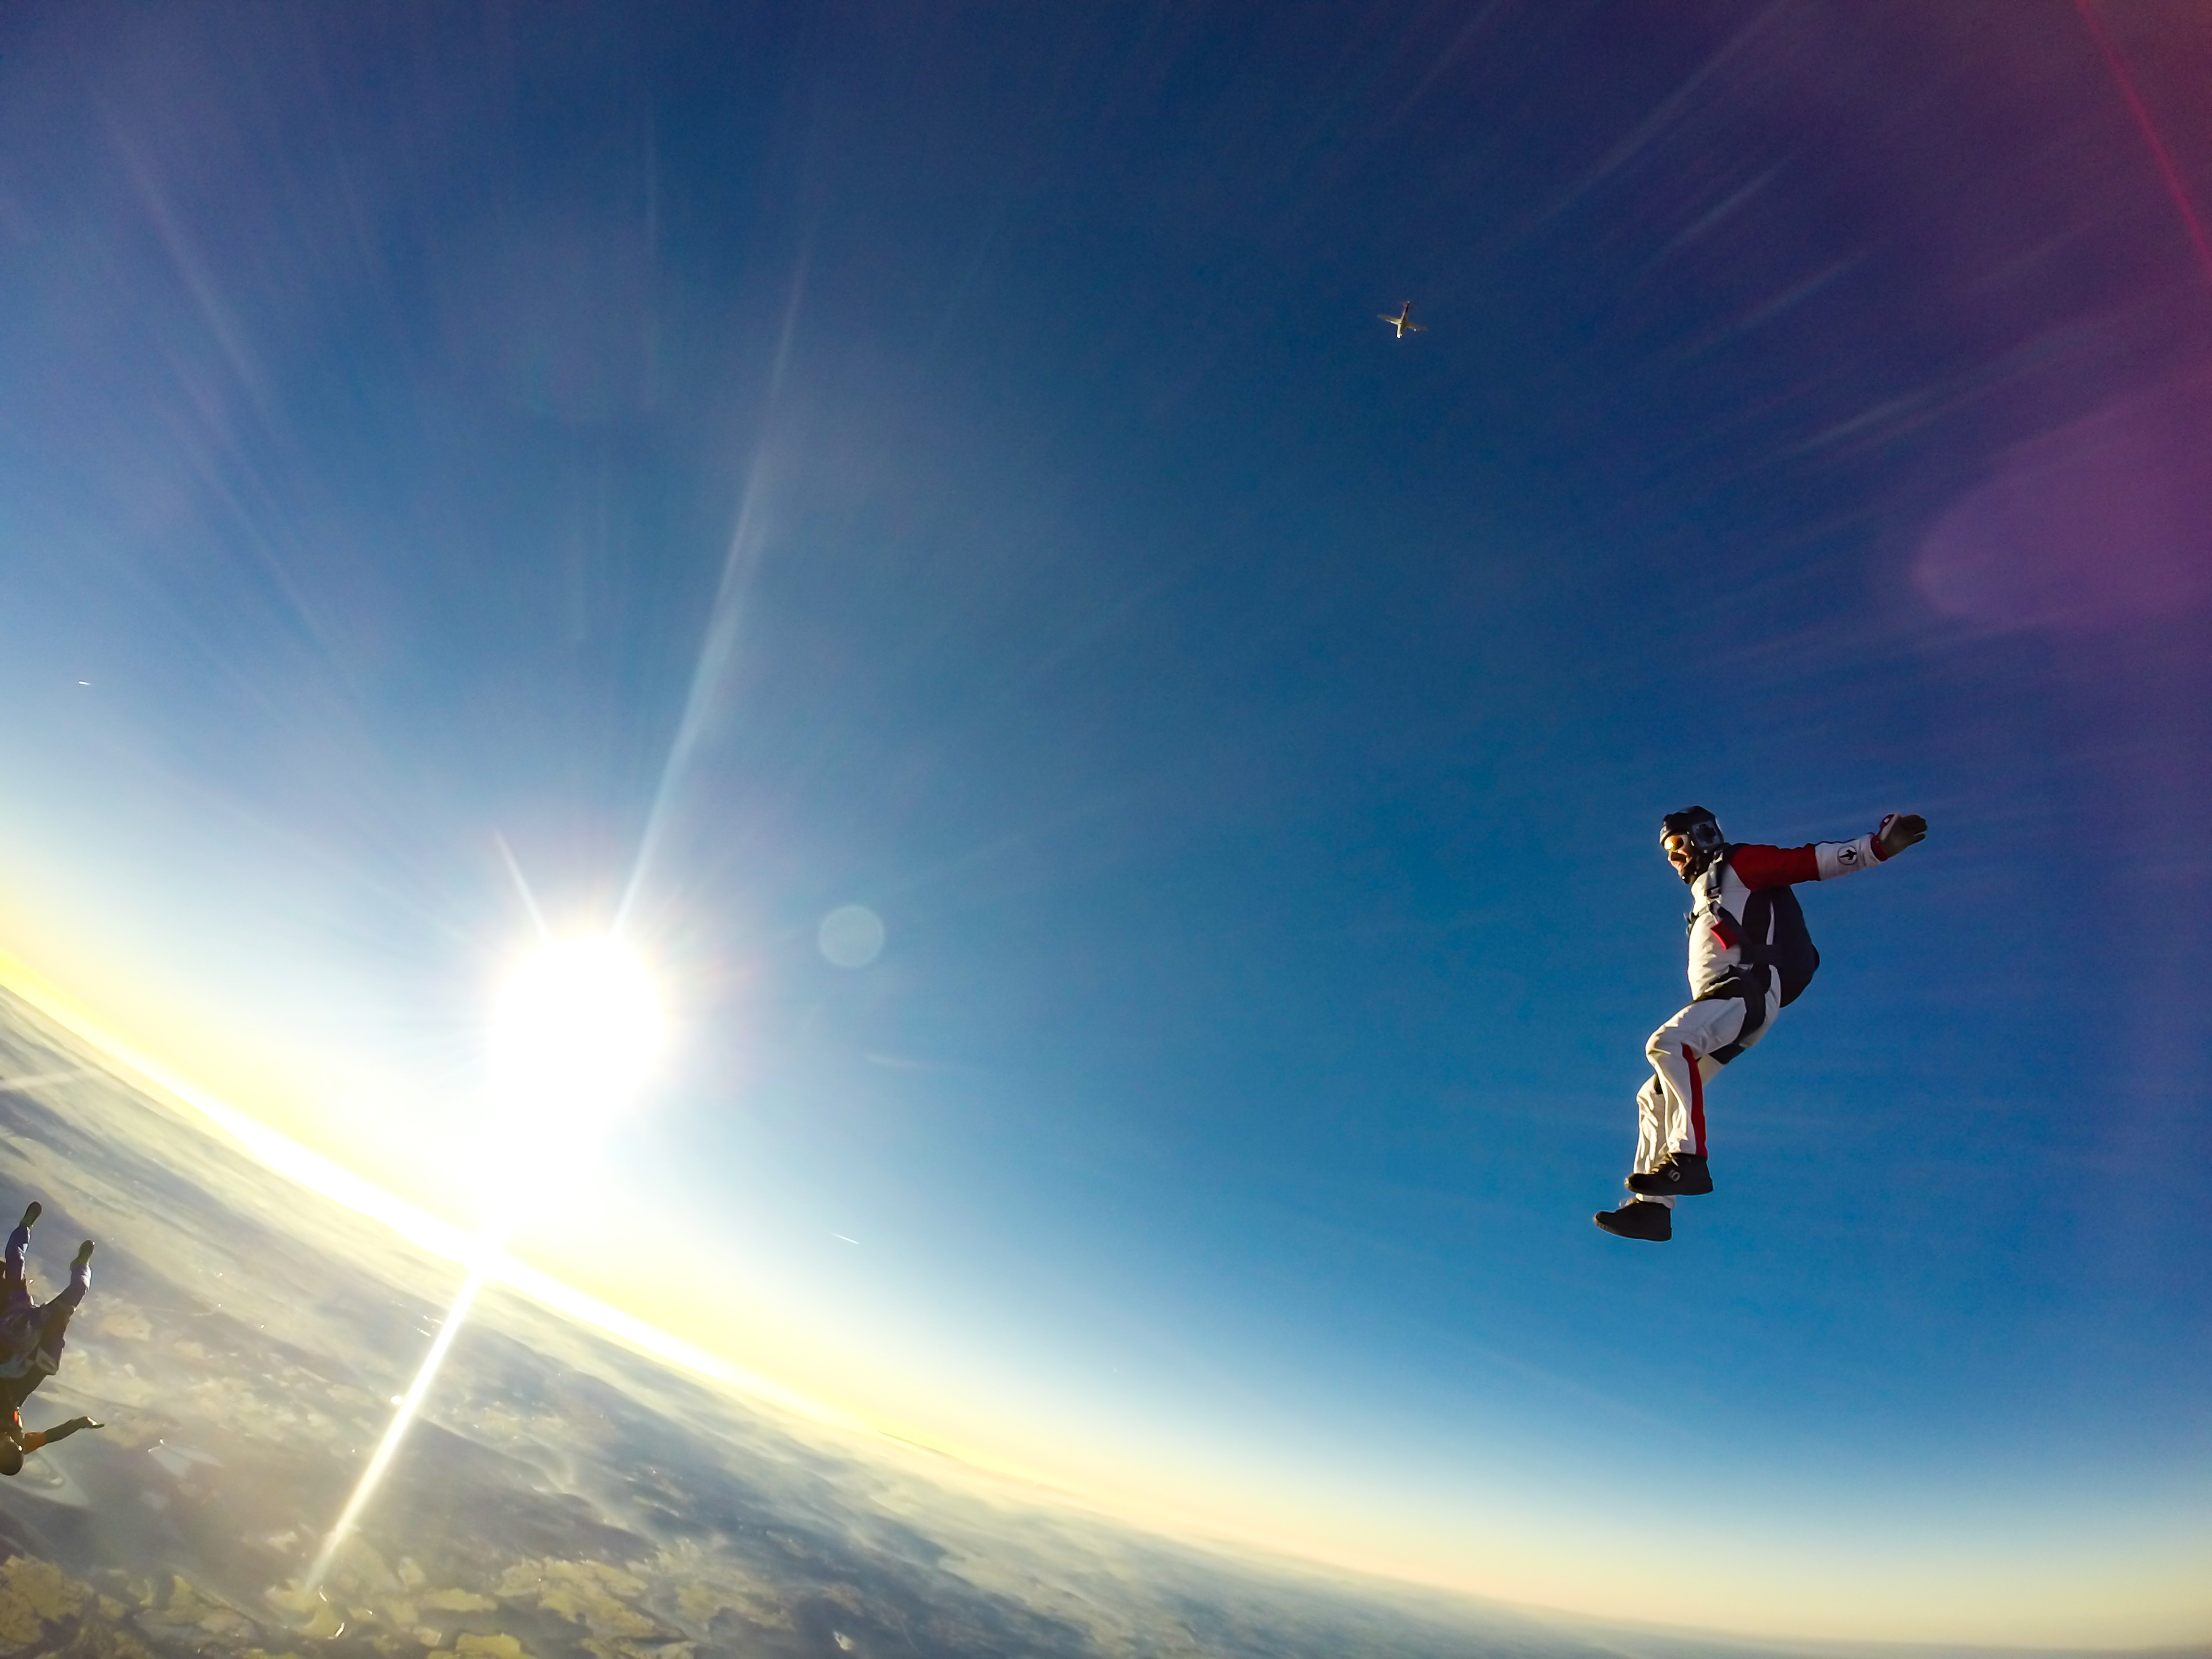
light, sky, sunlight, blue, extreme sport, parachute, sports equipment, sports, parachuting, air sports, atmosphere of earth